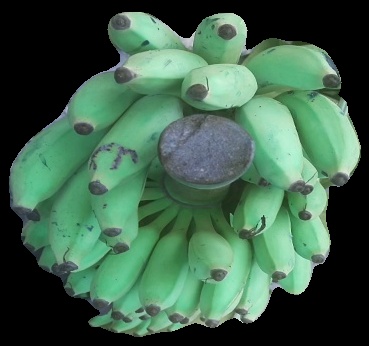
Variety: elakki-bale
Grade: grade2